Nicolai Eigtved

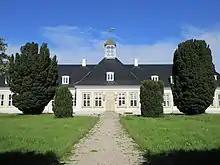
Sophienberg in Hørsholm

At his death two of the four Amalienborg Palaces were complete, the two western palaces. The work that he had begun was continued by de Thurah strictly according to Eigtved's plans. The palaces were finally completed in 1760. de Thurah tried unsuccessfully to get project leadership of the work on Frederick's Church, but was denied that role, which went instead to Nicolas-Henri Jardin on 1 April 1756.